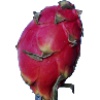
Label: Pitahaya Red 1